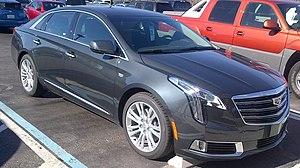
Ma photo d'un Cadillac XTS de 2018 à Lake Buena Vista , Floride, États-Unis.
La XTS est une voiture de luxe du constructeur automobile américain Cadillac commercialisée depuis 2012. La XTS remplace les anciens modèles haut de gamme STS et DTS respectivement apparues en 2005 et 2006 descendantes des Seville et DeVille.